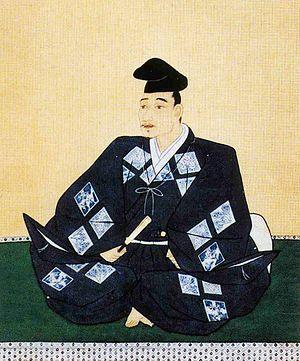
Hachiya Yoritaka est un samouraï de l'époque Sengoku de l'histoire du Japon, au service du clan Oda. Il est décédé sans héritier et sa famille a donc disparu.